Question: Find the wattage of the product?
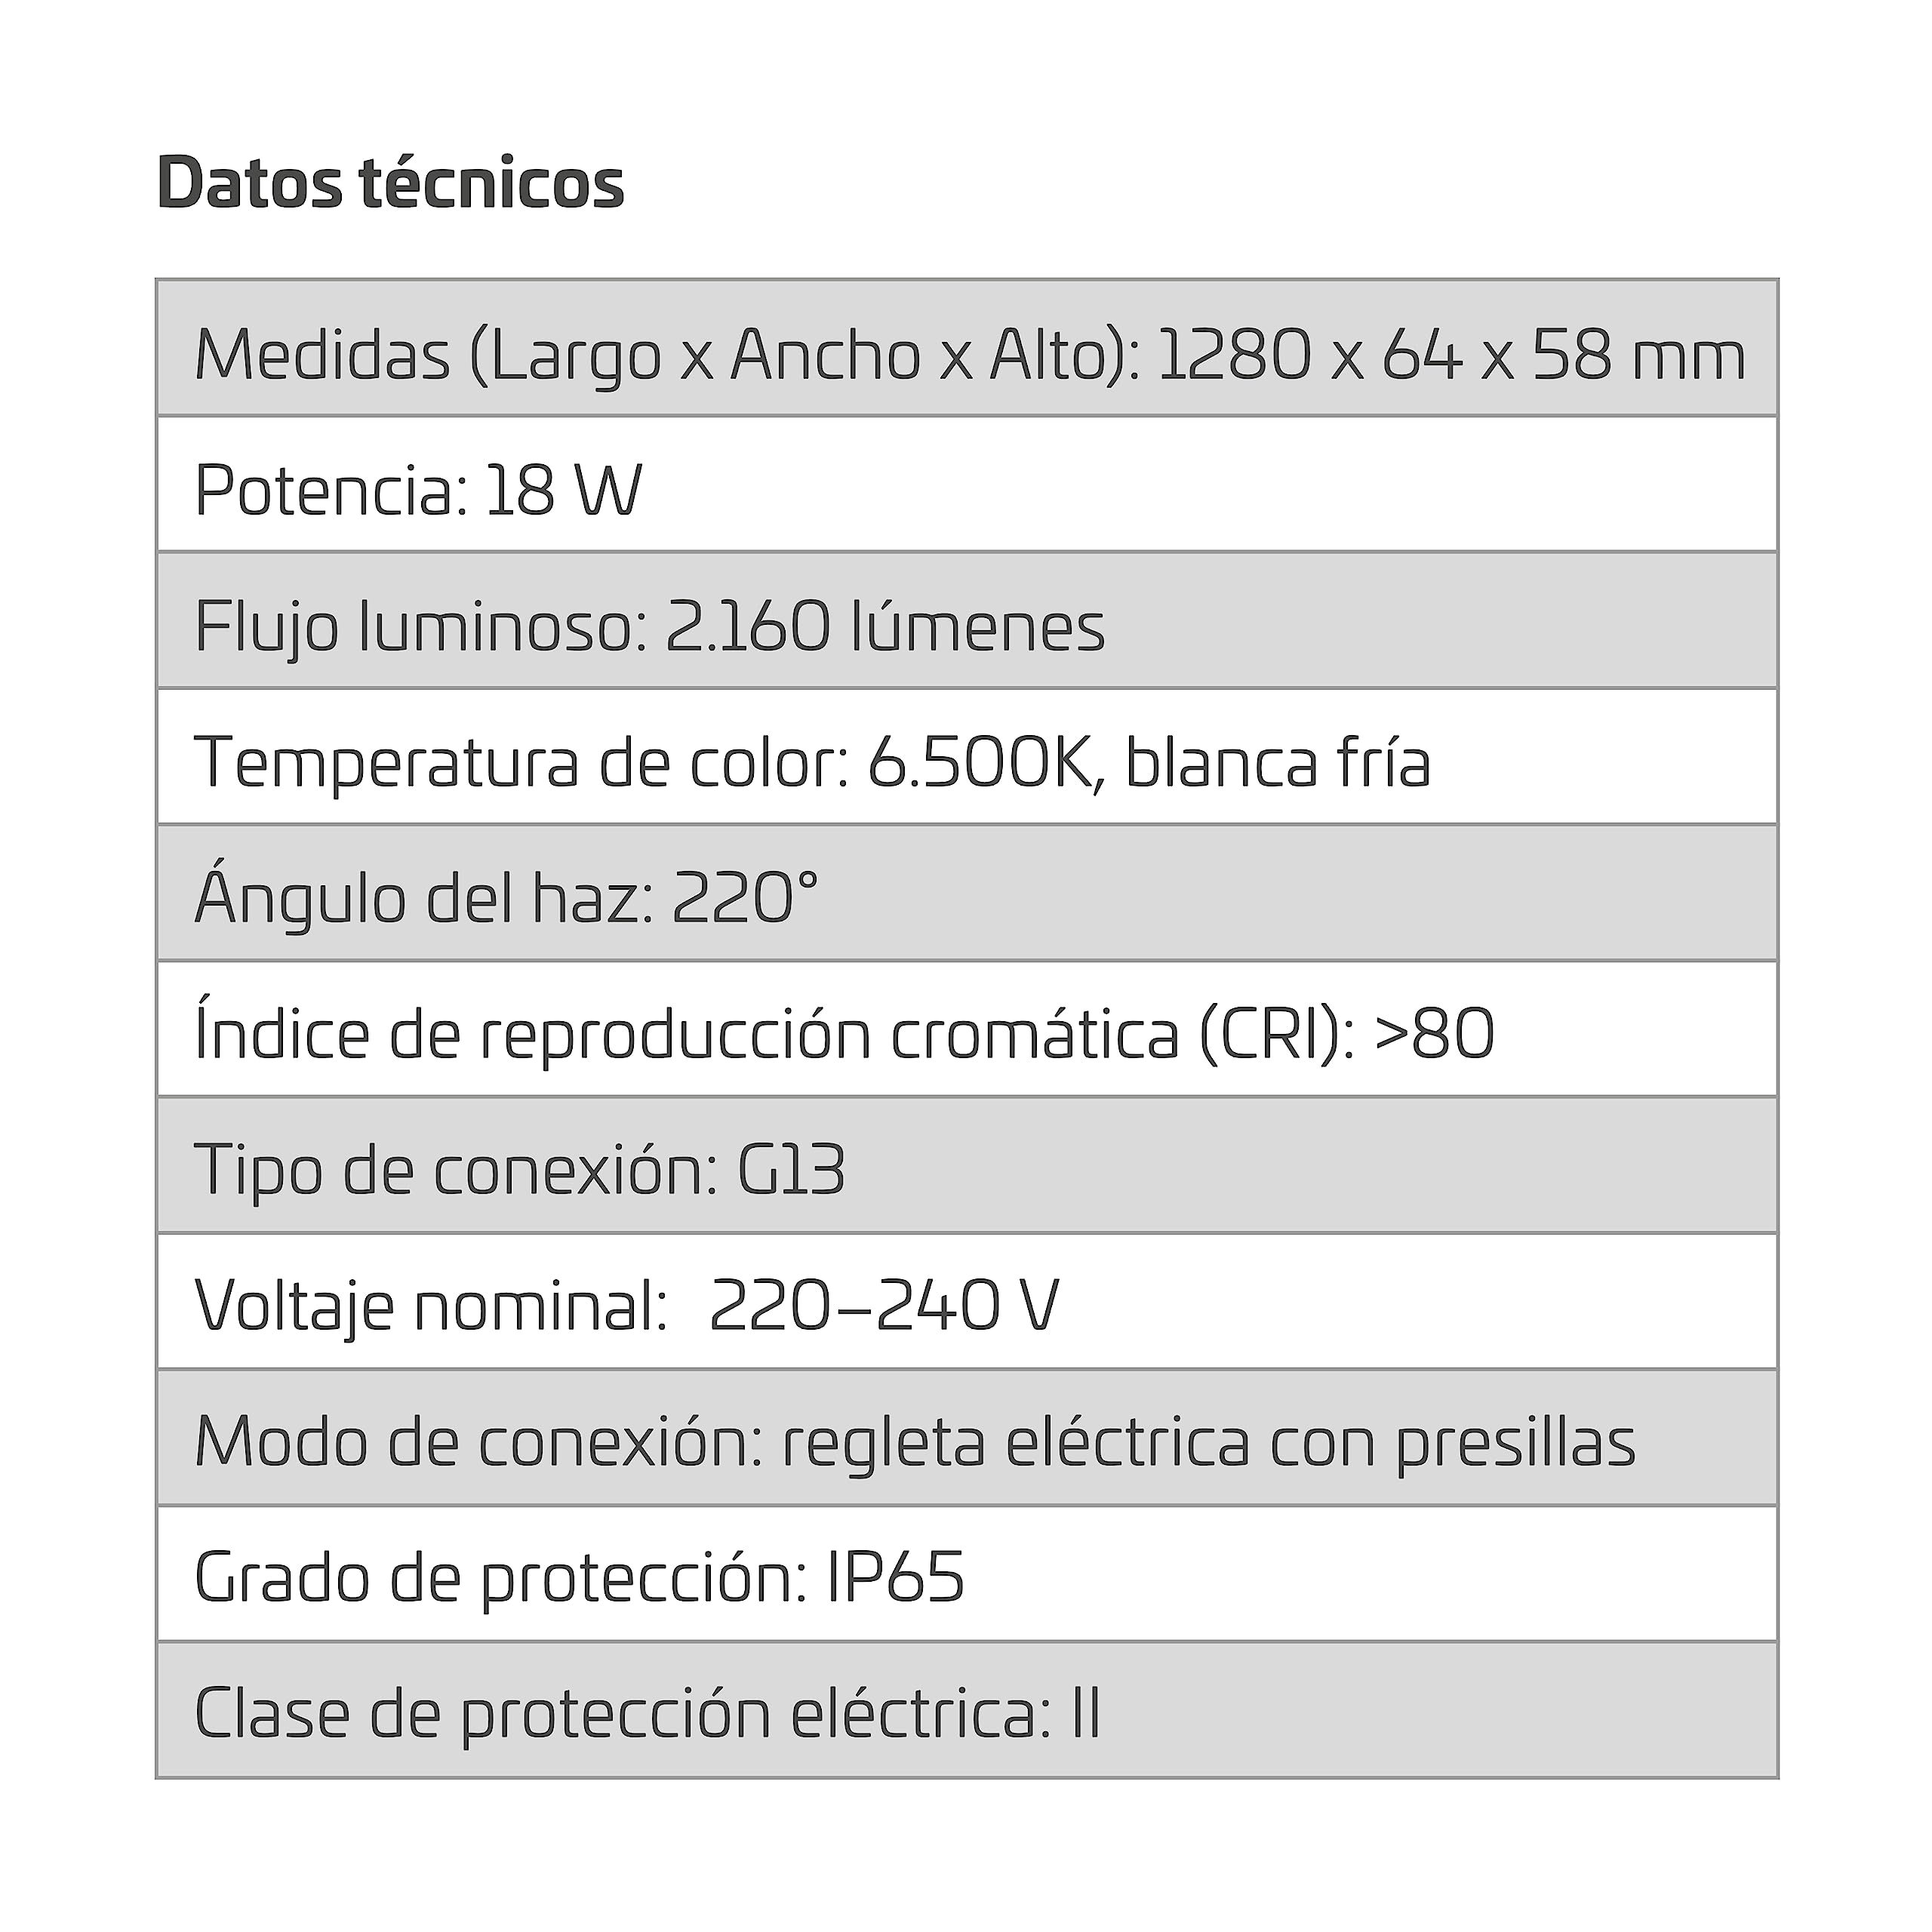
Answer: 18.0 watt